Chicago Pile-5

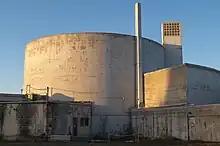
Pile-5 seen in 2009

Chicago Pile-5 (CP-5) was the last of the line of Chicago Pile research reactors which started with CP-1 in 1942. The first reactor built on the Argonne National Laboratory campus in DuPage county, it operated from 1954-1979.